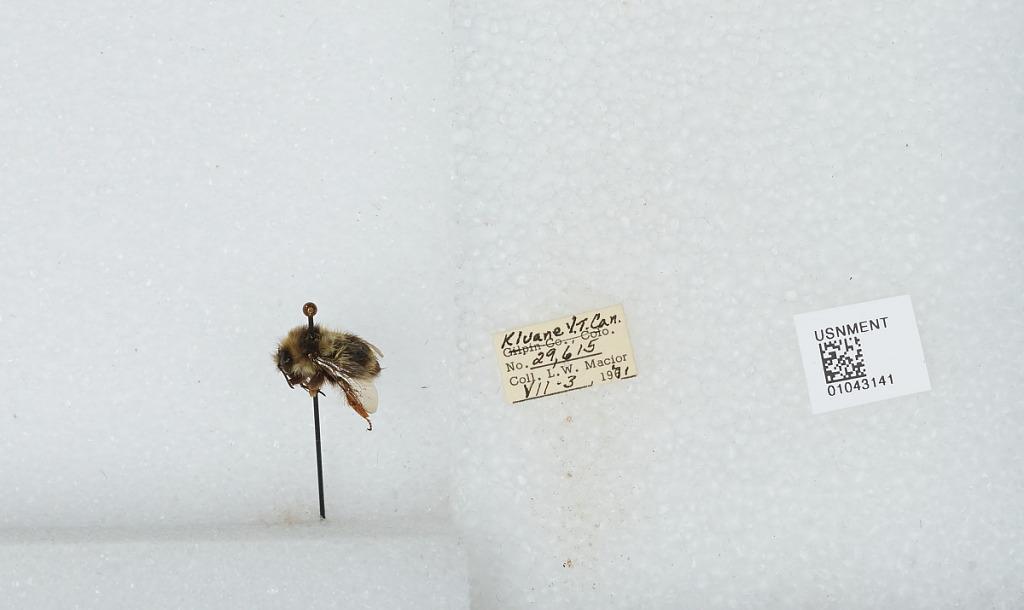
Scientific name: Bombus bifarius nearcticus
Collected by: L. Macior
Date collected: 1971-7-3
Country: Canada
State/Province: Yukon Territory
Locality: Kluane
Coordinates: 60.75, -139.5